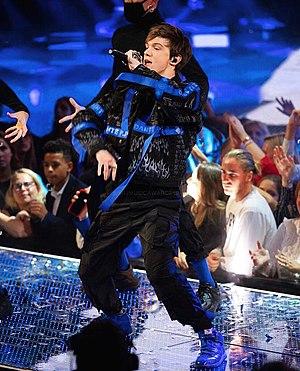
Prestation NMA
Lenni-Kim, né le 8 septembre 2001 à Montréal au Québec, est un chanteur et acteur canadien.